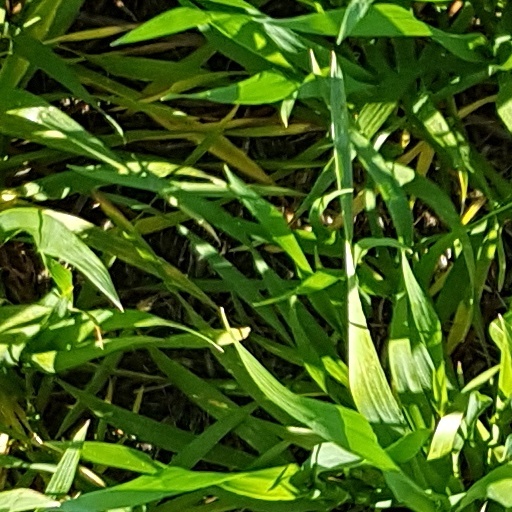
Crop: wheat